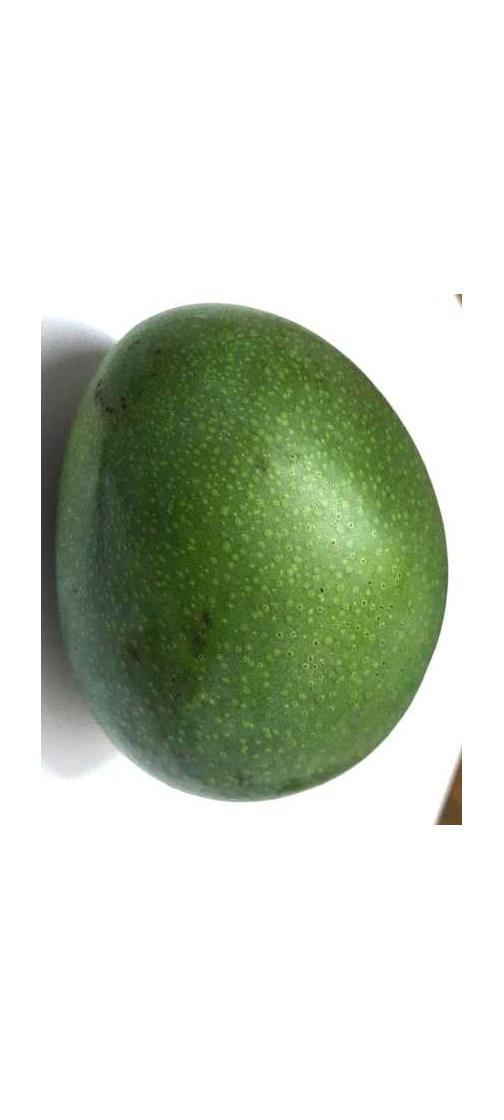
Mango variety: Ashshina Zhinuk